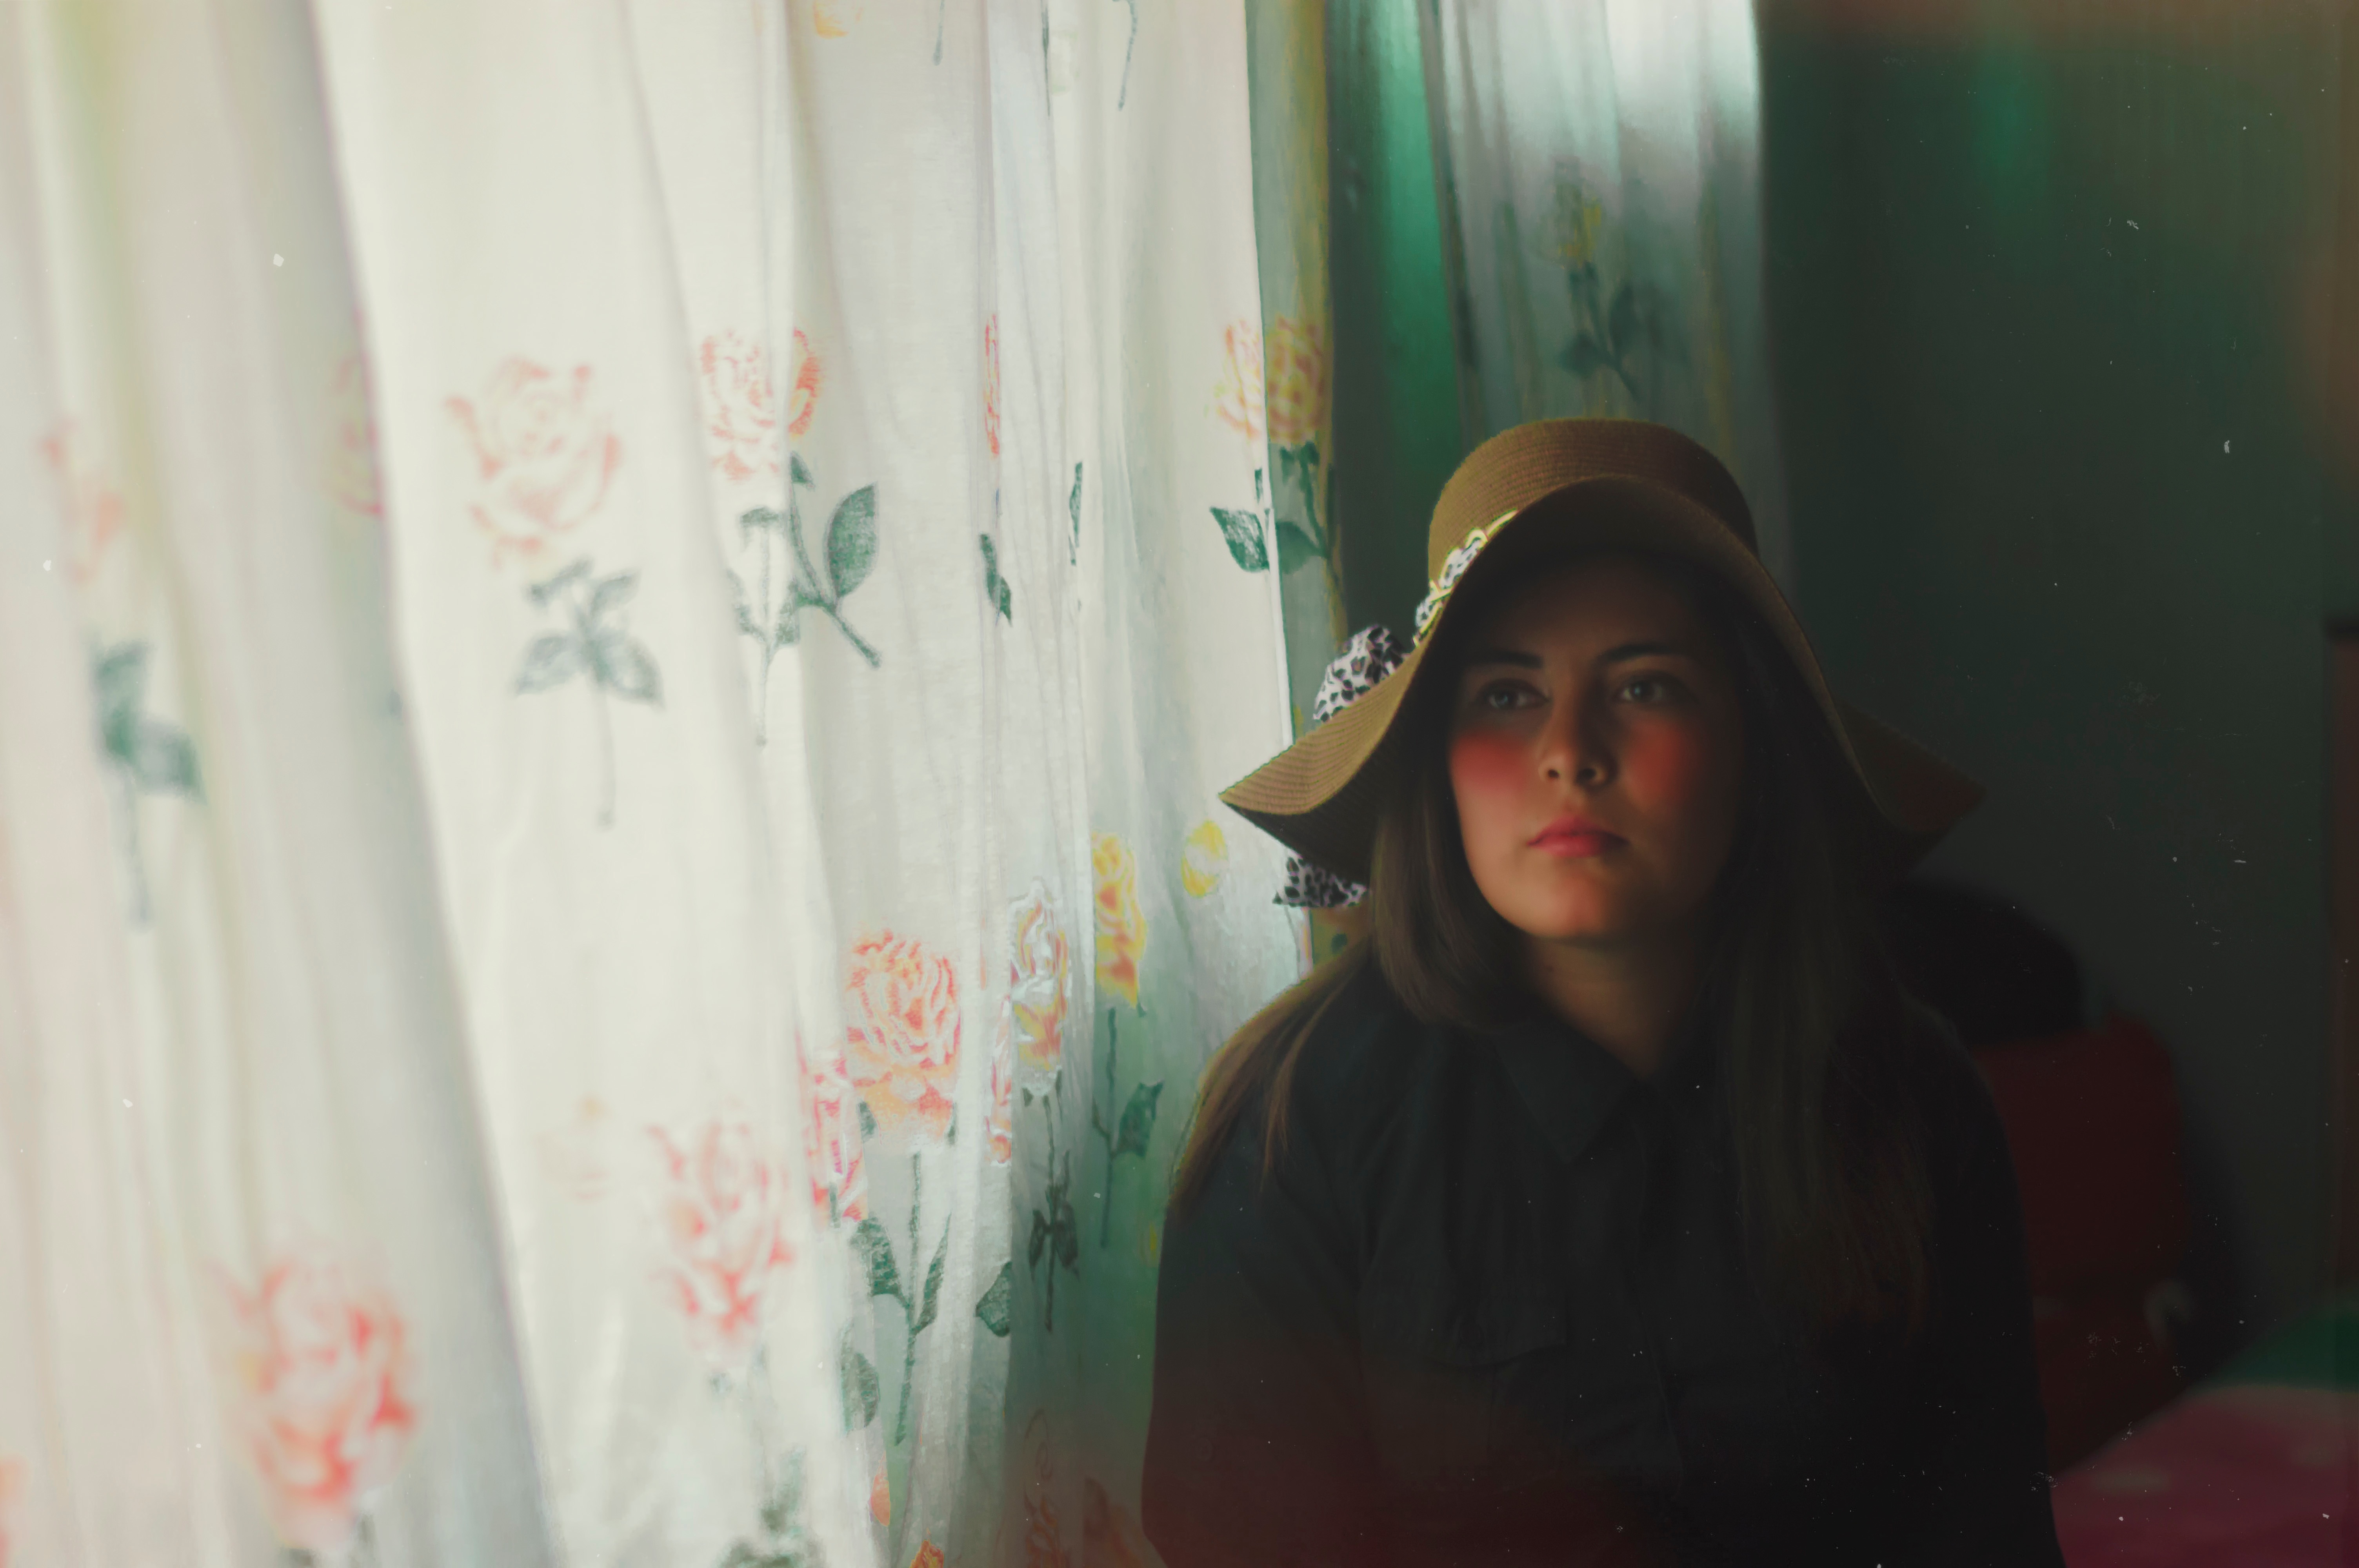
girl, photography, red, color, smile, dress, photograph, skin, snapshot, beauty, emotion